Czesław Miłosz

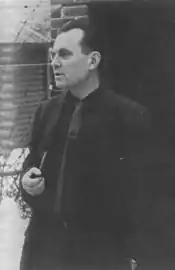
Miłosz in mid-career

In 1960, Miłosz was offered a position as a visiting lecturer at the University of California, Berkeley. With this offer, and with the climate of McCarthyism abated, he was able to move to the United States. He proved to be an adept and popular teacher, and was offered tenure after only two months. The rarity of this, and the degree to which he had impressed his colleagues, are underscored by the fact that Miłosz lacked a PhD and teaching experience. Yet his deep learning was obvious, and after years of working administrative jobs that he found stifling, he told friends that he was in his element in a classroom. With stable employment as a tenured professor of Slavic languages and literatures, Miłosz was able to secure American citizenship and purchase a home in Berkeley.